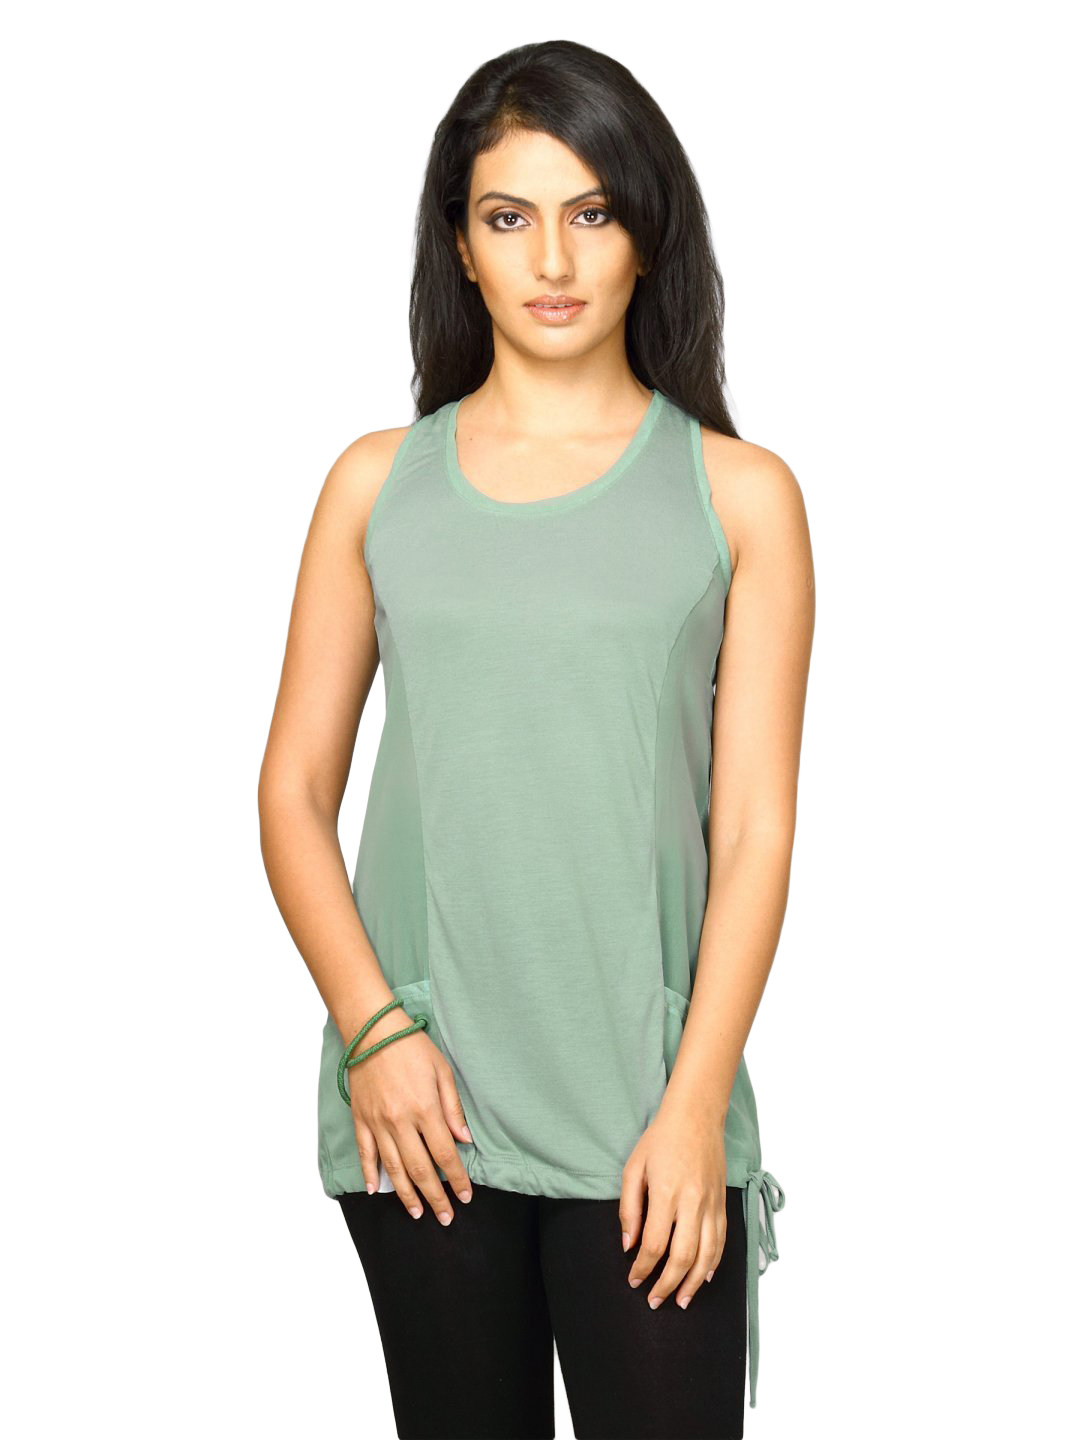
UCB Women's Racer Back Green Top
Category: Apparel / Topwear / Tops
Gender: Women
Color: Green
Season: Summer 2011
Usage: Casual